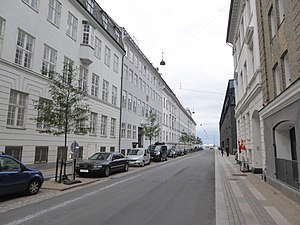
Kvæsthusgade
Kvæsthusgade.
Kvæsthusgade er en gade i Indre By i København, der går fra Nyhavn i syd til Sankt Annæ Plads ved Kvæsthusbroen i nord. Det meste af den østlige side af gaden udgøres af bagsiden af Skuespilhuset. På det vestlige side holder Dansk Sygeplejeråd til i det gamle militærhospital Kvæsthuset, som gaden er opkaldt efter.